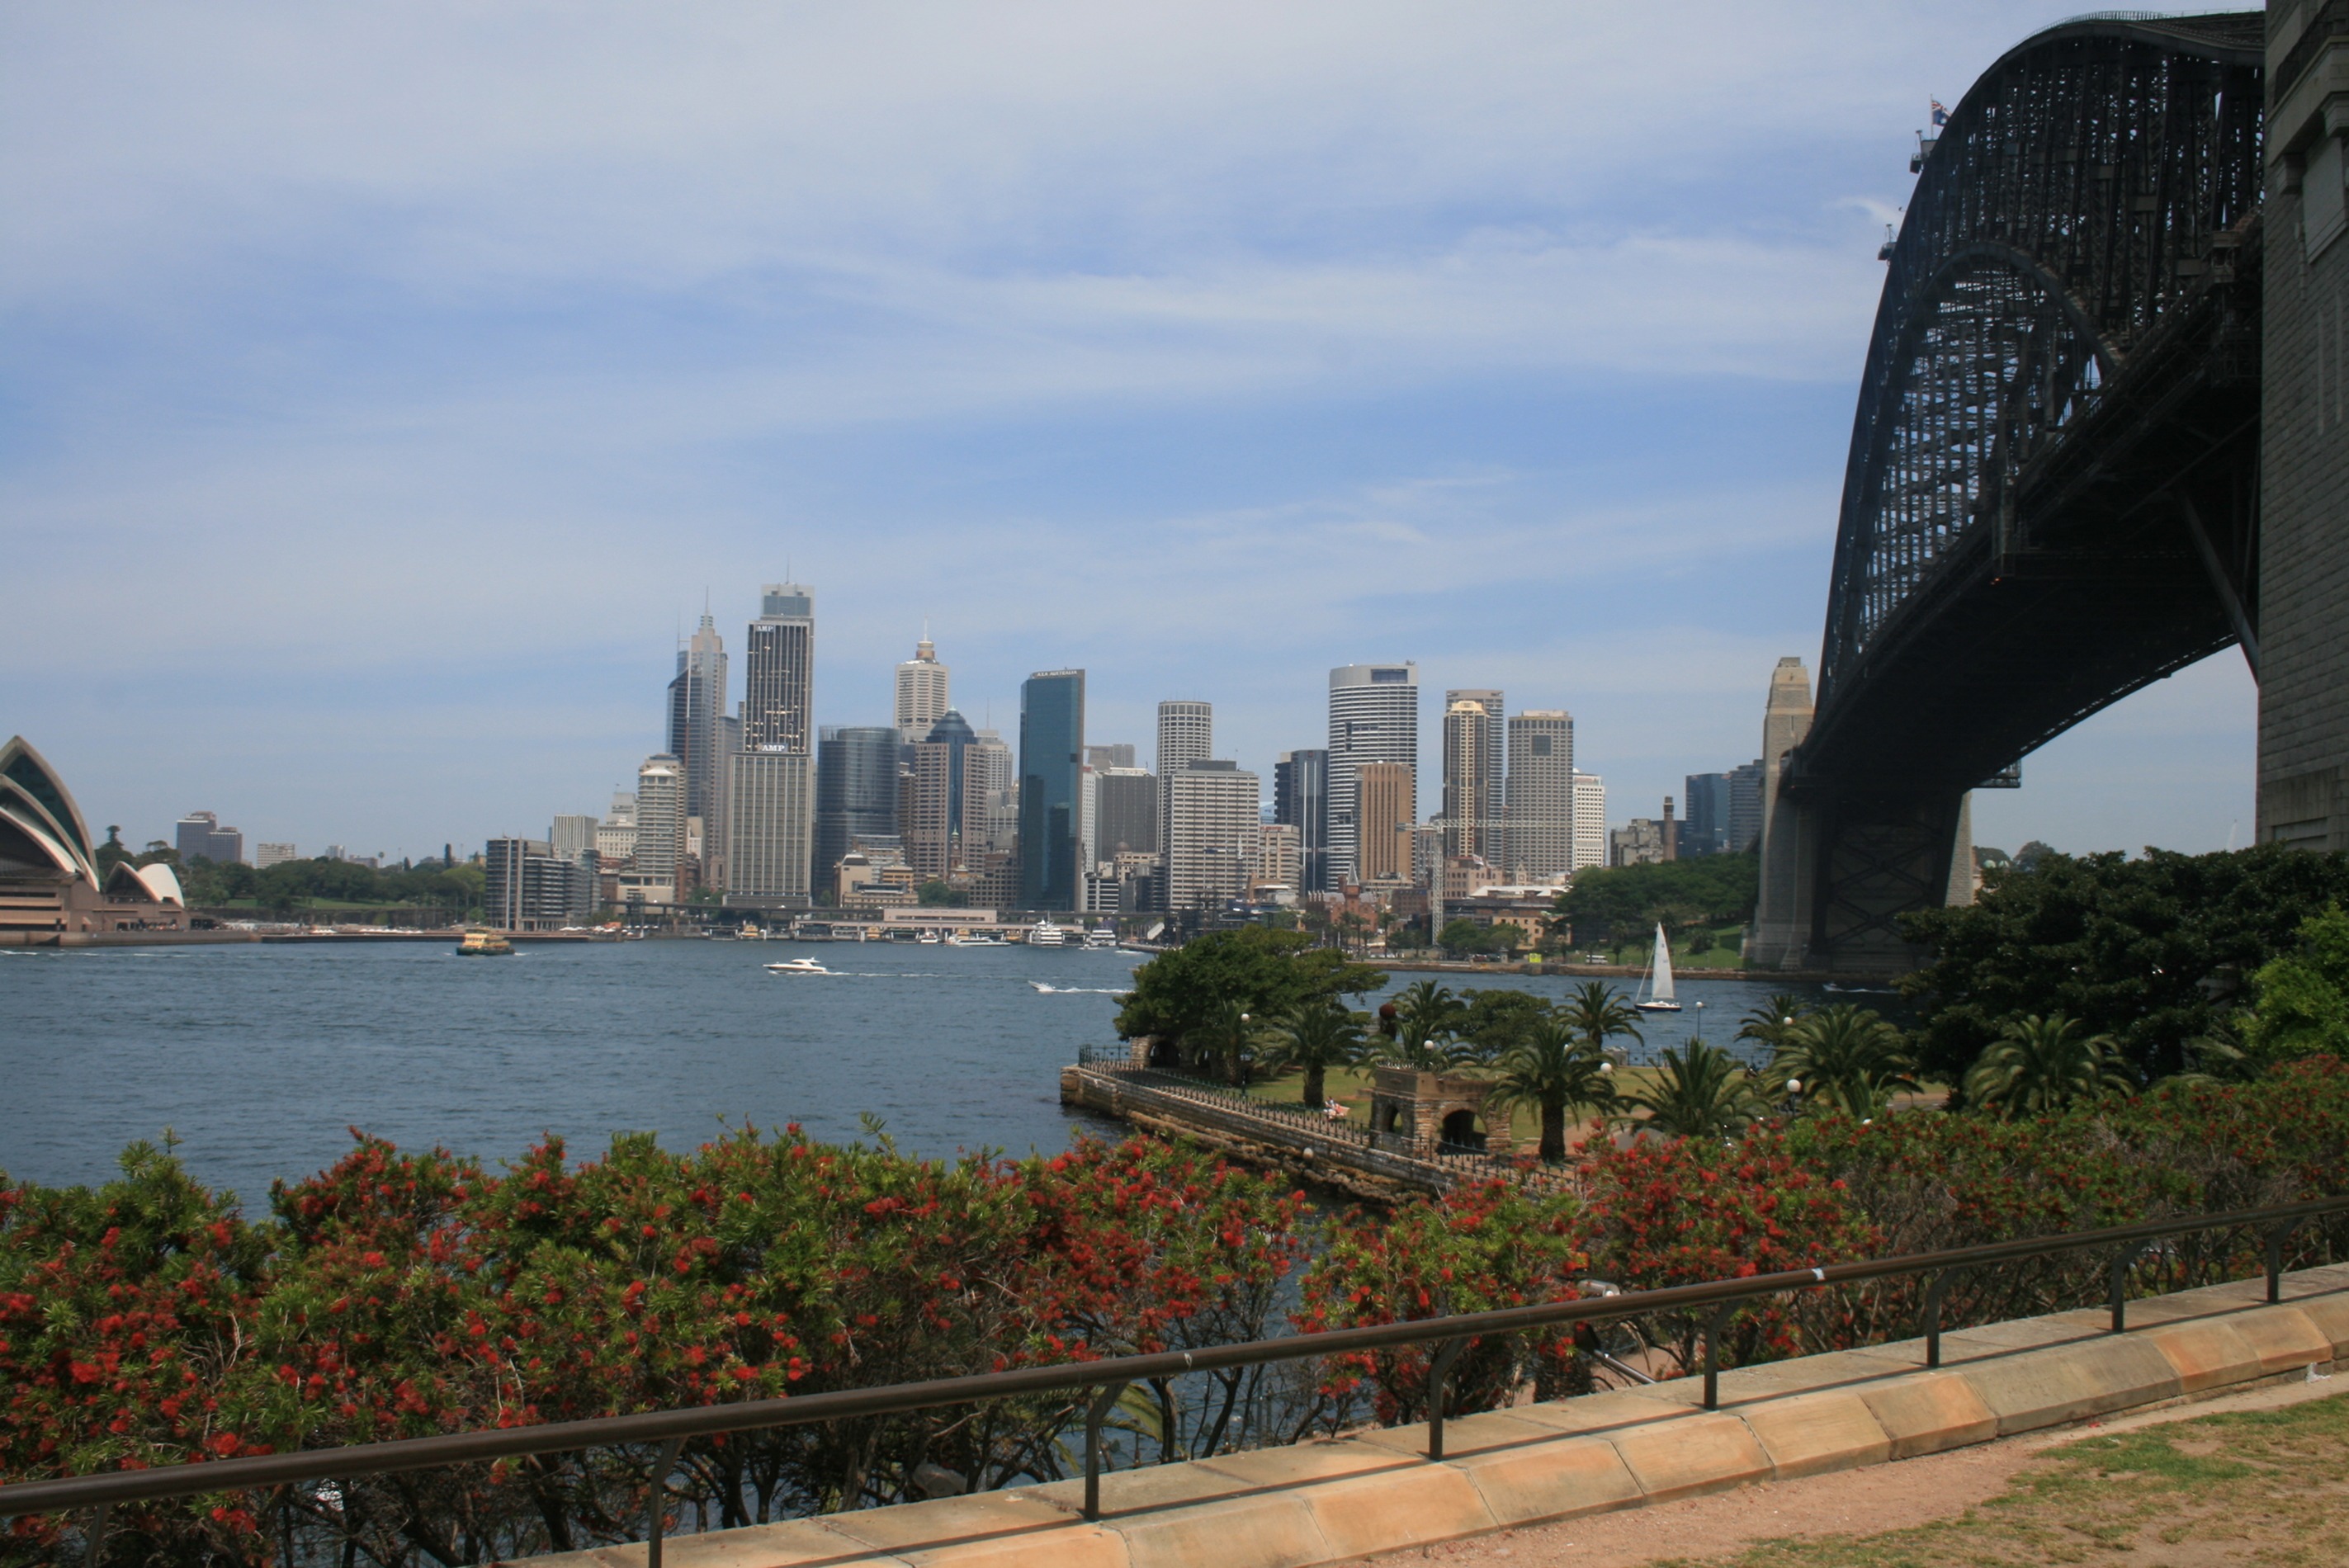
coast, bridge, skyline, city, skyscraper, cityscape, downtown, tower, sydney, landmark, port, tourism, tower block, boats, tours, urban area, human settlement